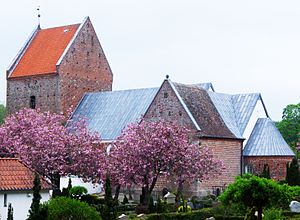
Marie Magdalene Kirke
Marie Magdalene Kirke set fra syd.
Marie Magdalene Kirke forår
Marie Magdalene Kirke, Marie Magdalene Sogn, Sønderhald Herred i det tidligere Randers Amt.